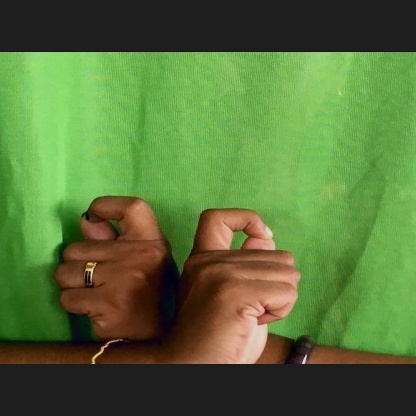
Mudra: Berunda